Vladimir Voroshilov

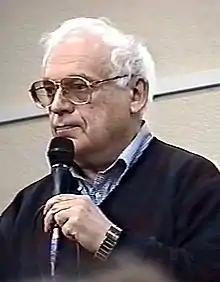
Voroshilov in 2000

Vladimir Yakovlevich Voroshilov (born name Vladimir Kolmanovich, 18 December 1930 in Simferopol – 10 March 2001 in Peredelkino, Moscow Oblast) was an author, producer and anchorman of the television show "What? Where? When?", and a member of the Russian Academy of Television. He served from 1989 as president of the International Association of Clubs.